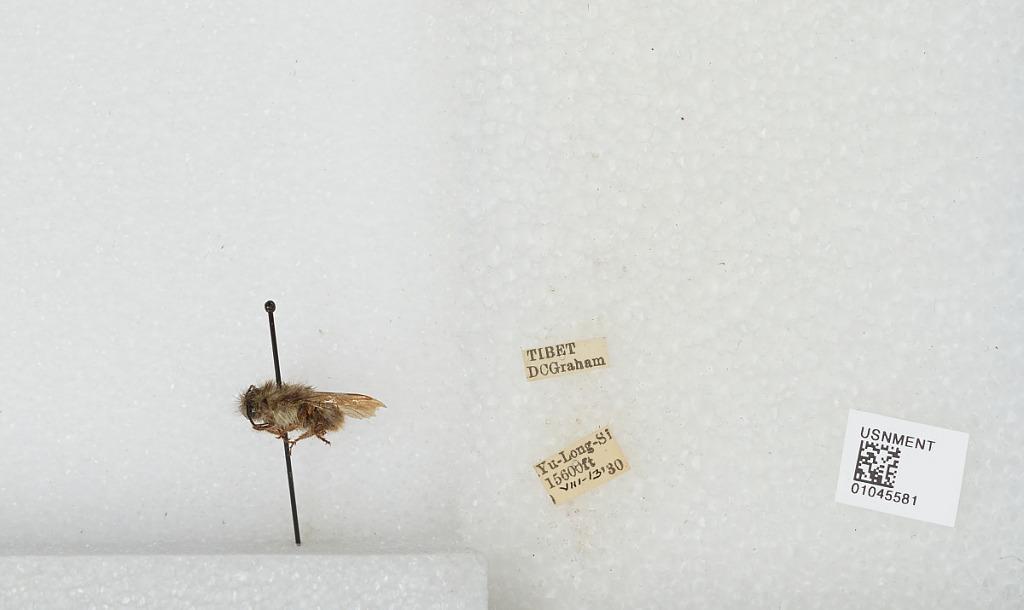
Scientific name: Bombus sp.
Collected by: D. Graham
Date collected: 1930-8-13
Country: China
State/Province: Tibet Autonomous Region
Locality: Yu-Long-Si